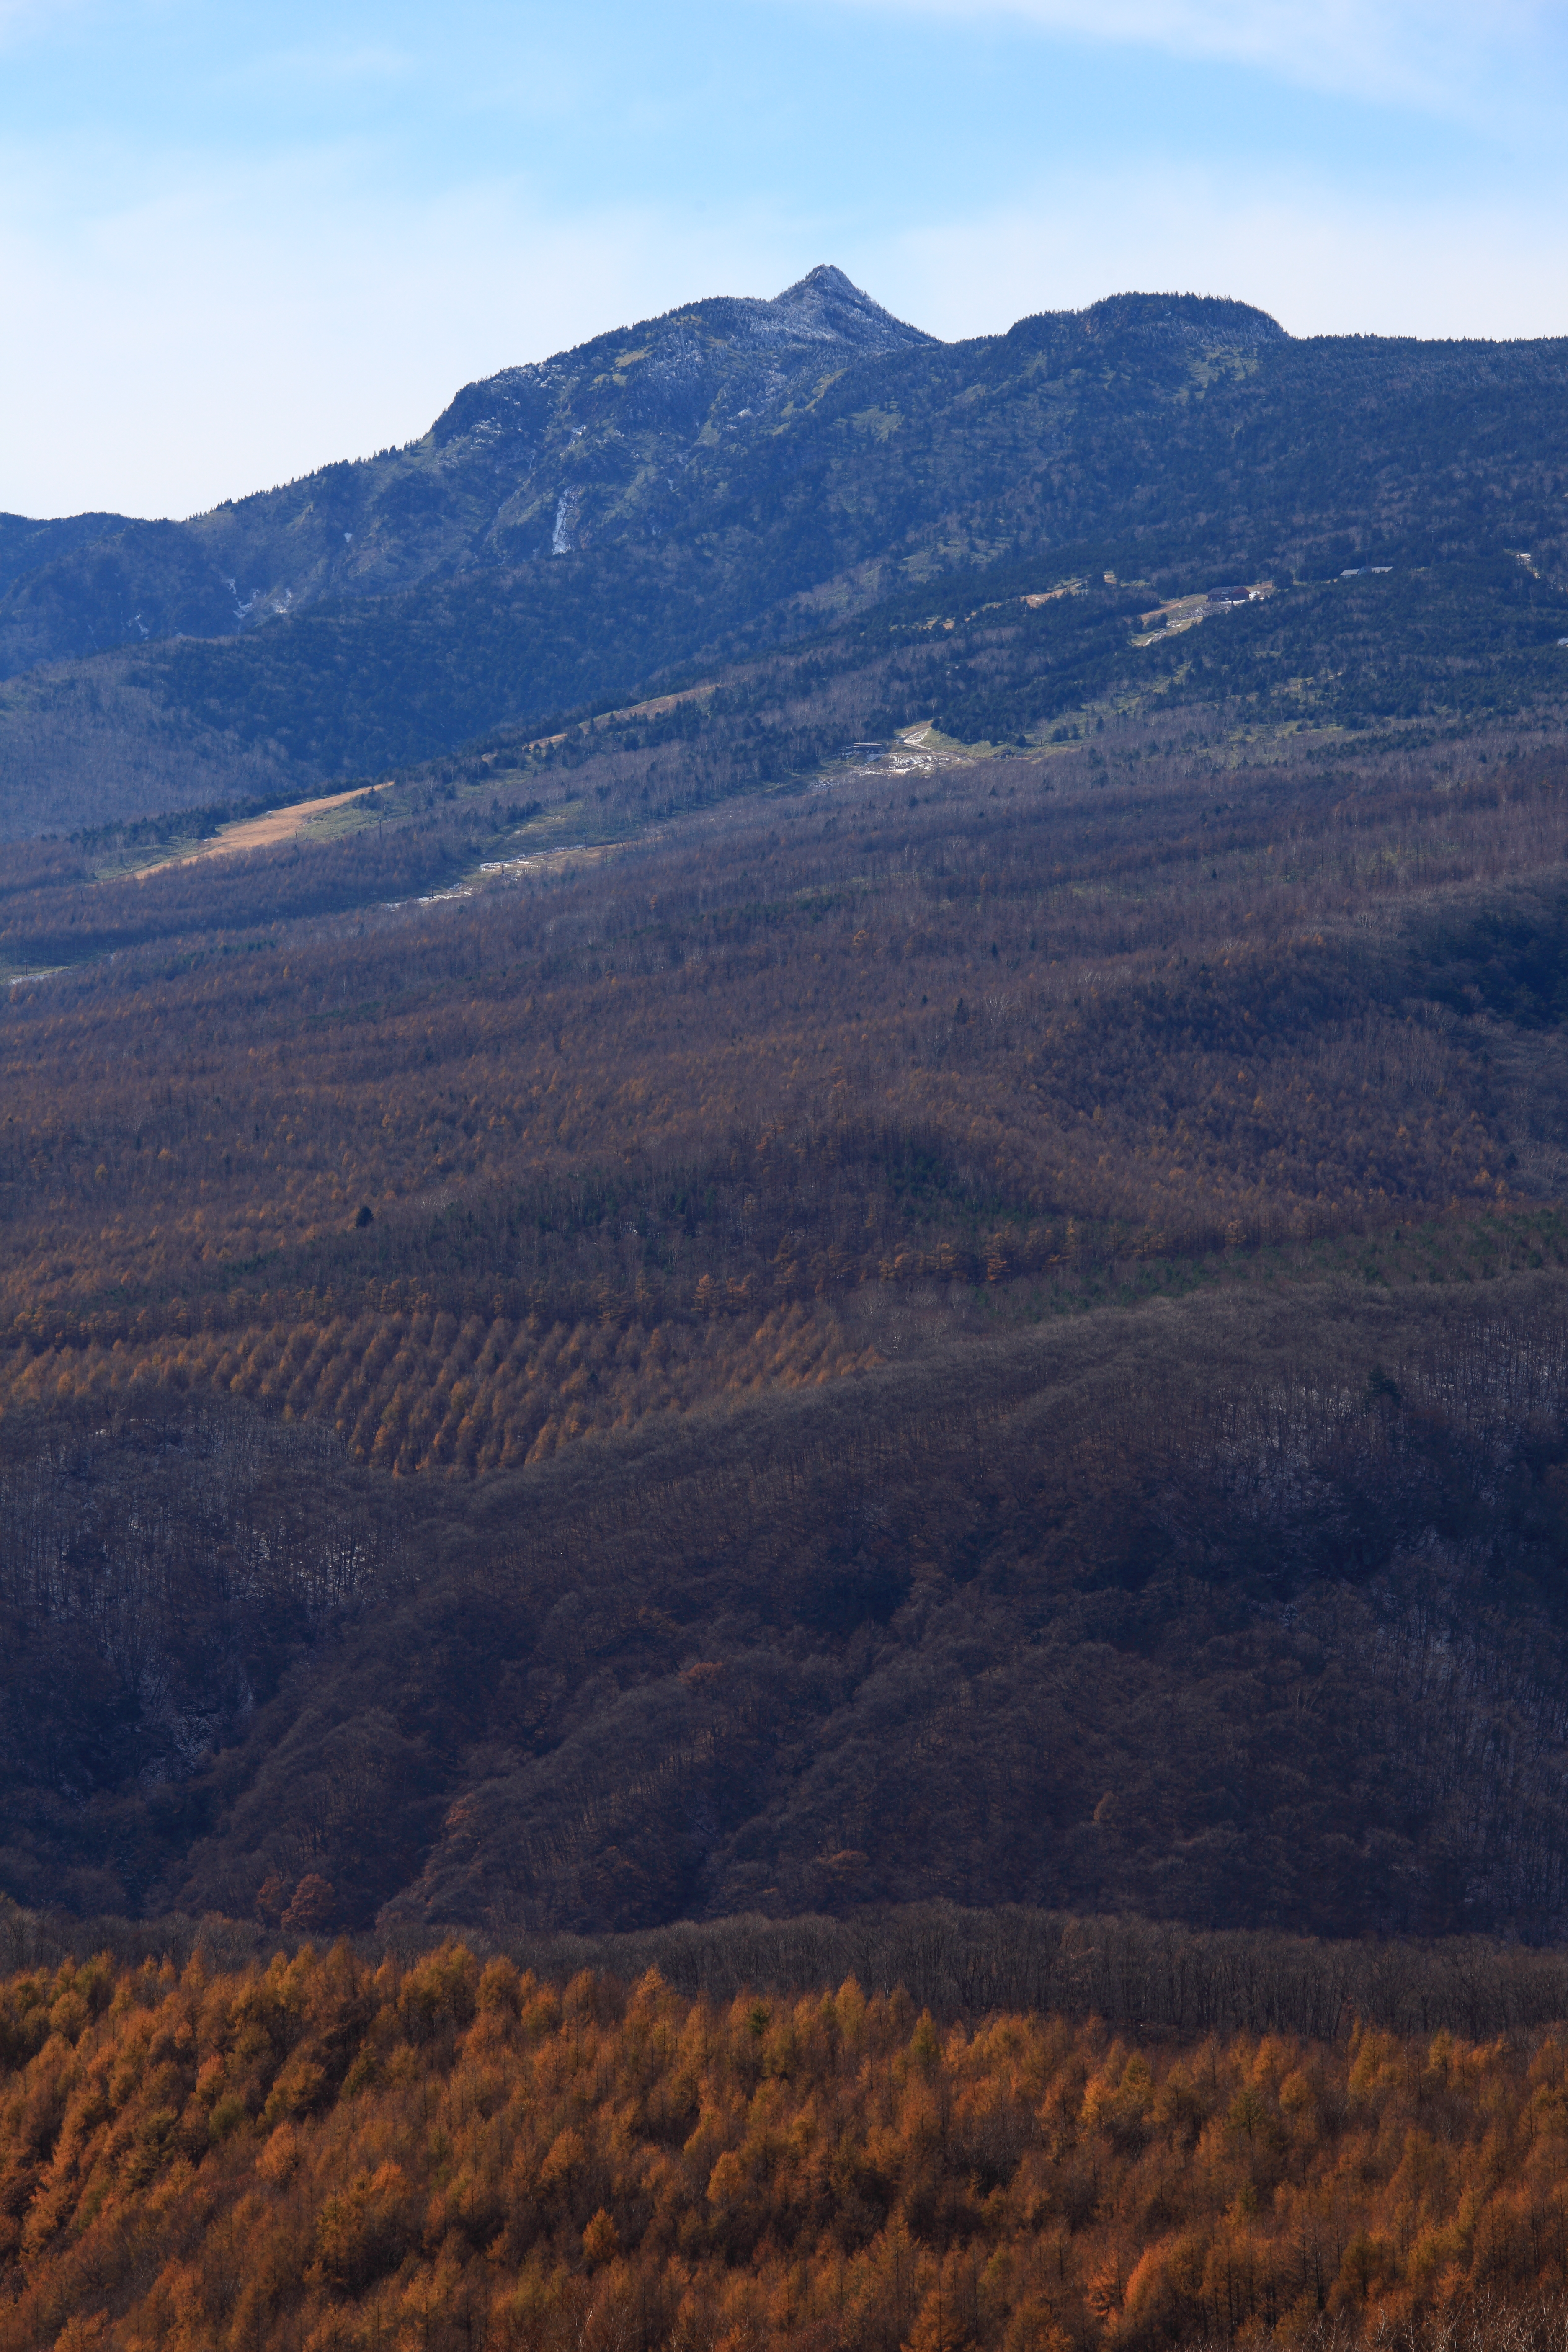
landscape, nature, horizon, wilderness, mountain, cloud, hill, view, valley, mountain range, high, ridge, plain, summit, geology, plateau, 5d, hires, fell, habitat, markii, ecosystem, hi, res, resolution, landform, aerial photography, natural environment, geographical feature, atmospheric phenomenon, mountainous landforms